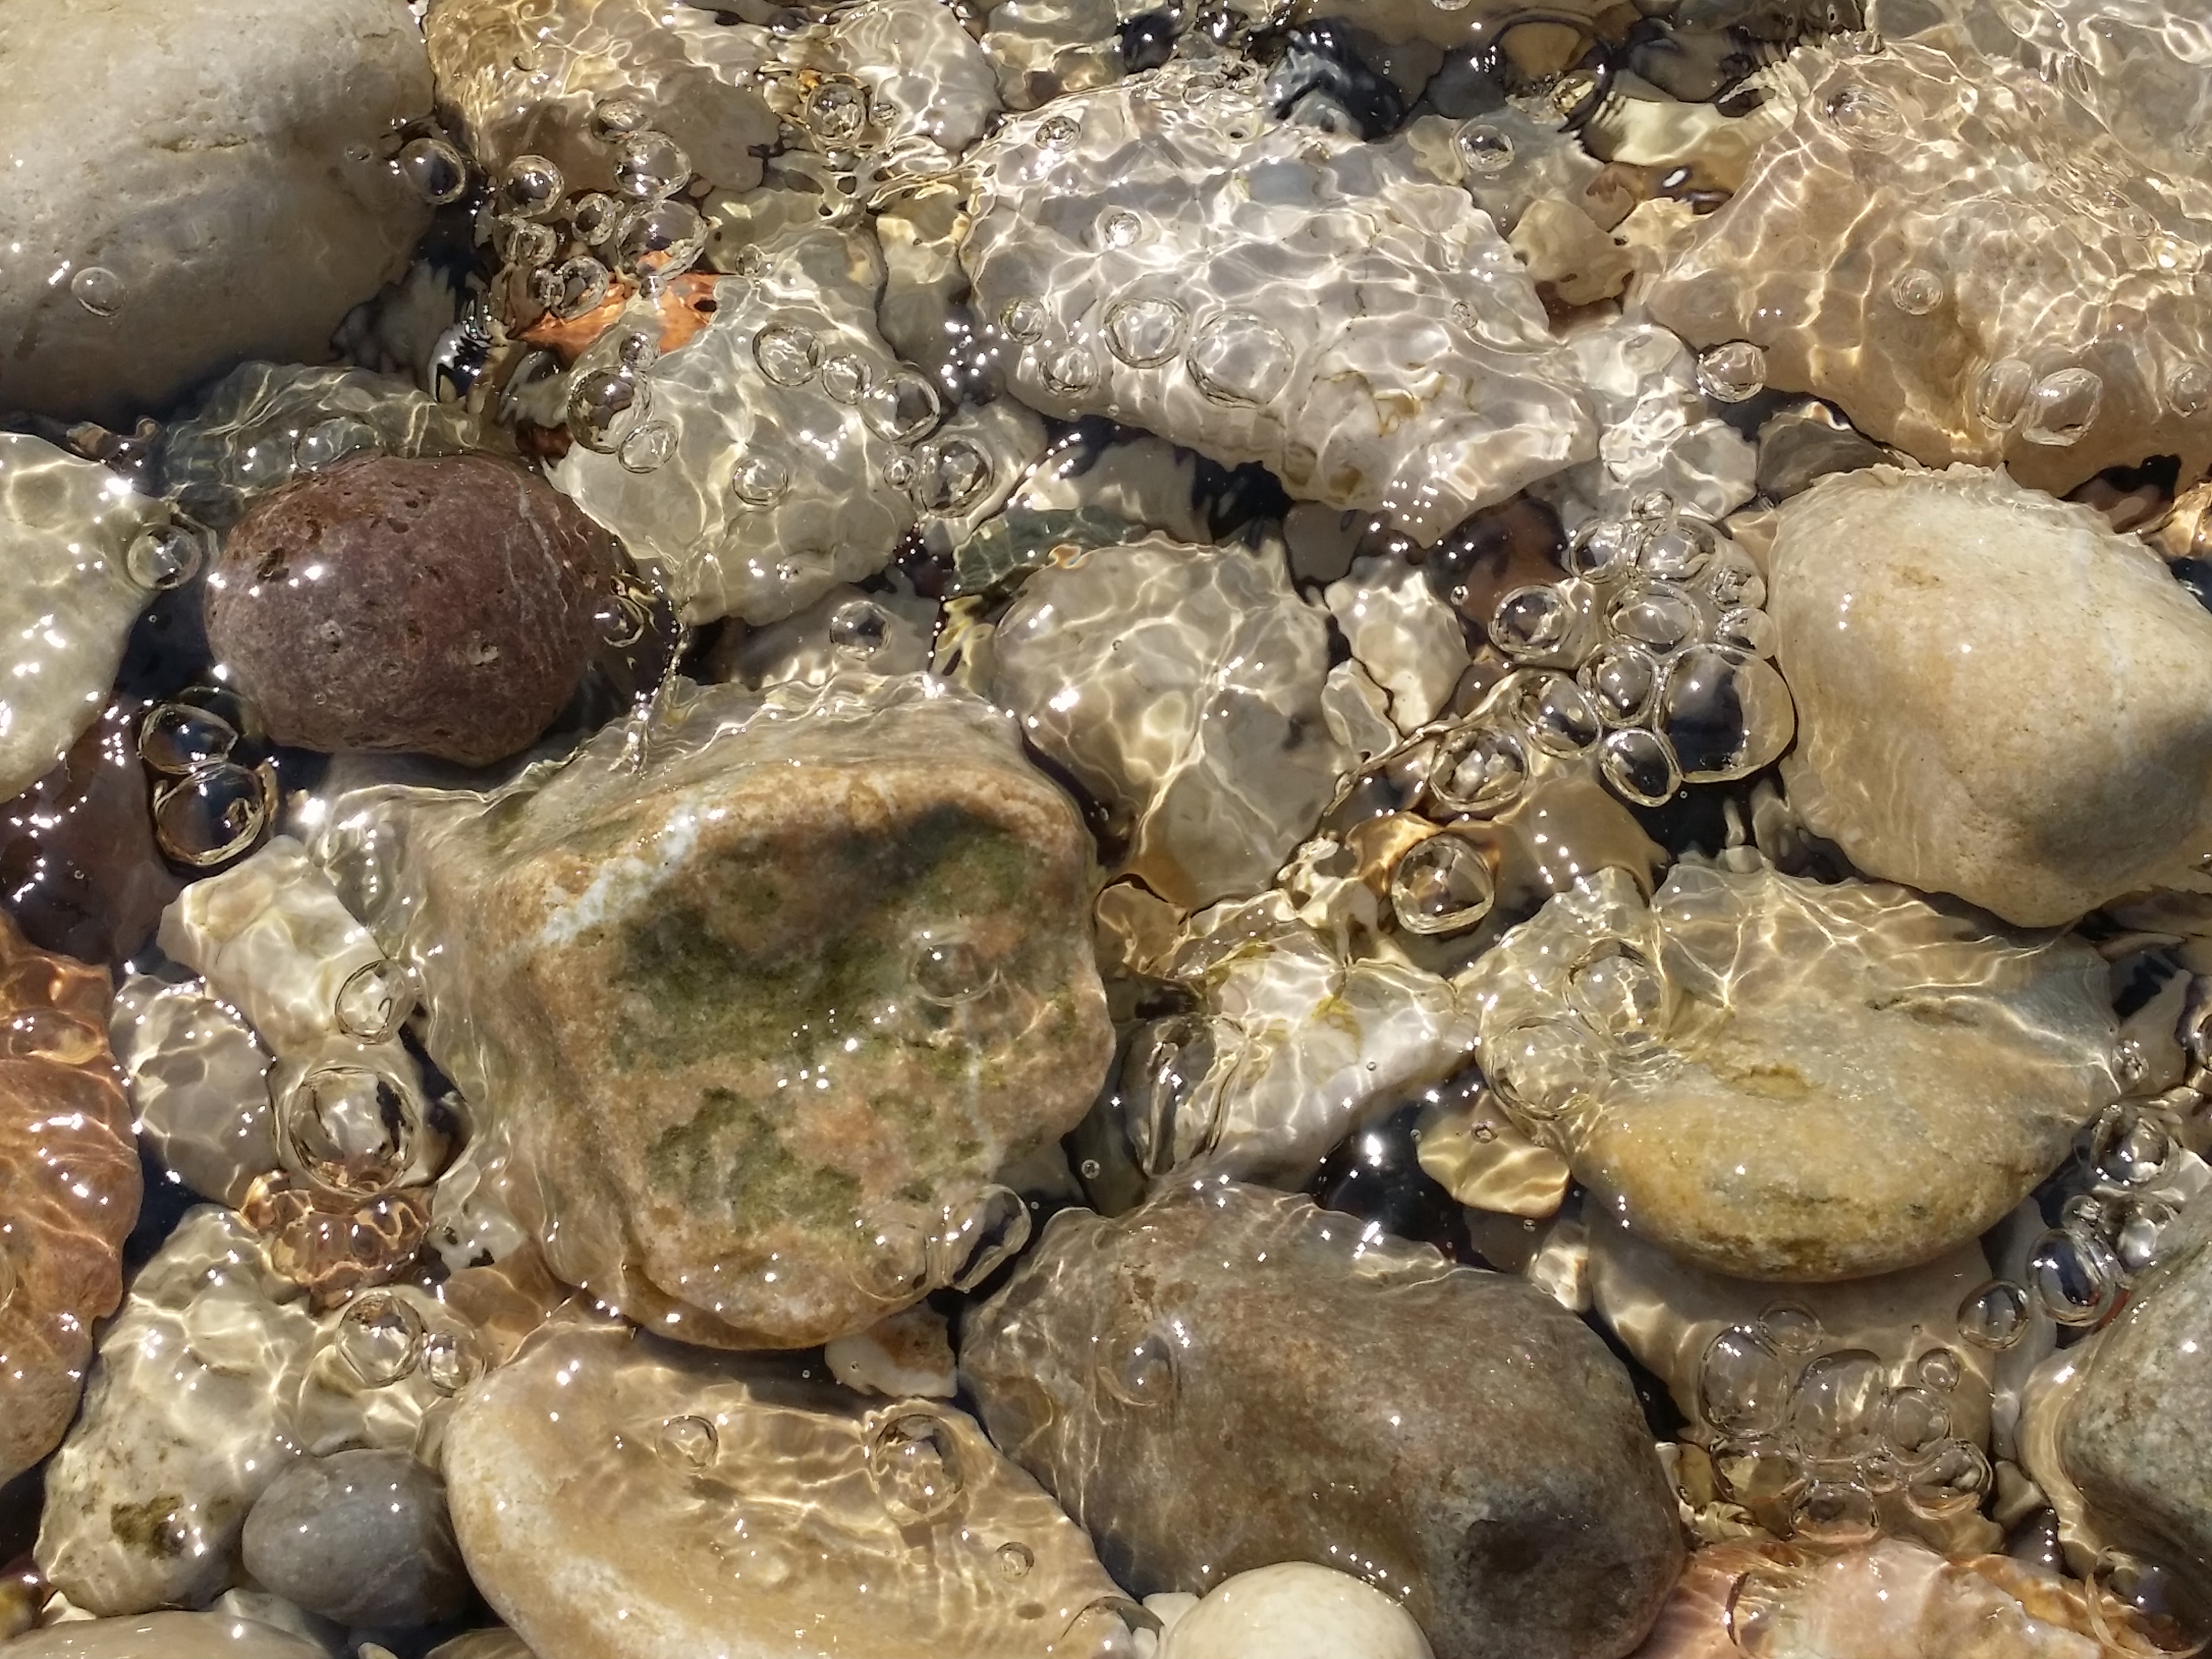
natural, rock, water, pebble, gravel, geology, mineral